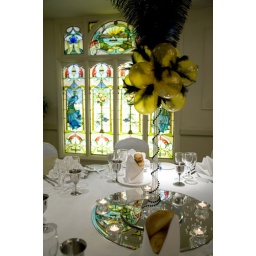
Stained glass window detail in the Conwy Suite St Georges Hotel Llanduno